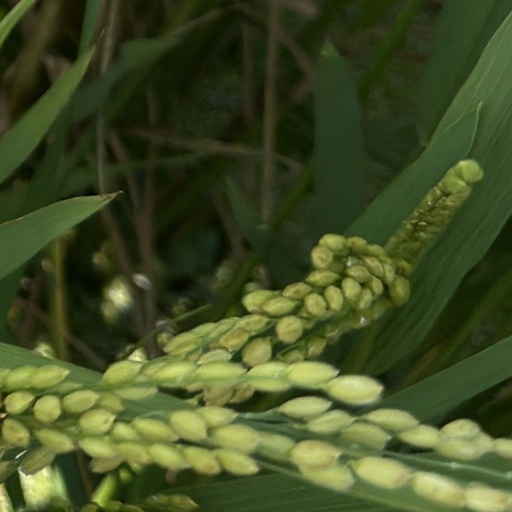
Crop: rice